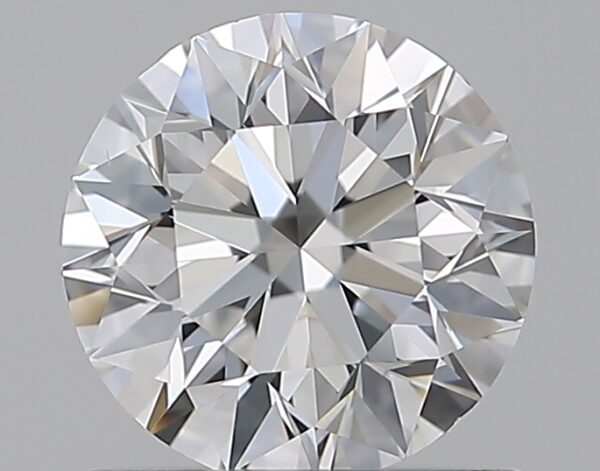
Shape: round
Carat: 1
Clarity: VS1
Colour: F
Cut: EX
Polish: EX
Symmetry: EX
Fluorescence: N
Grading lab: GIA
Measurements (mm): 6.3 x 6.34 x 4.01